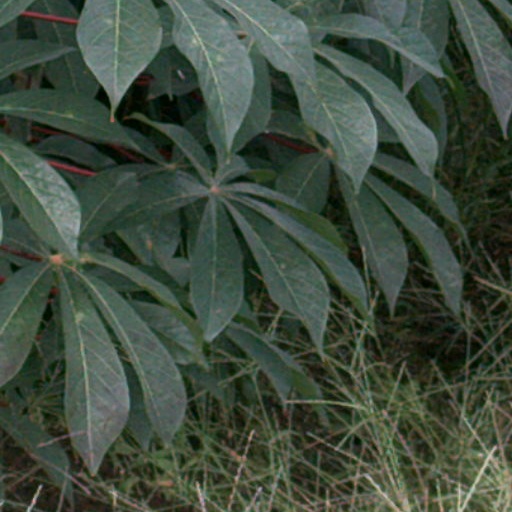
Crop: cassava